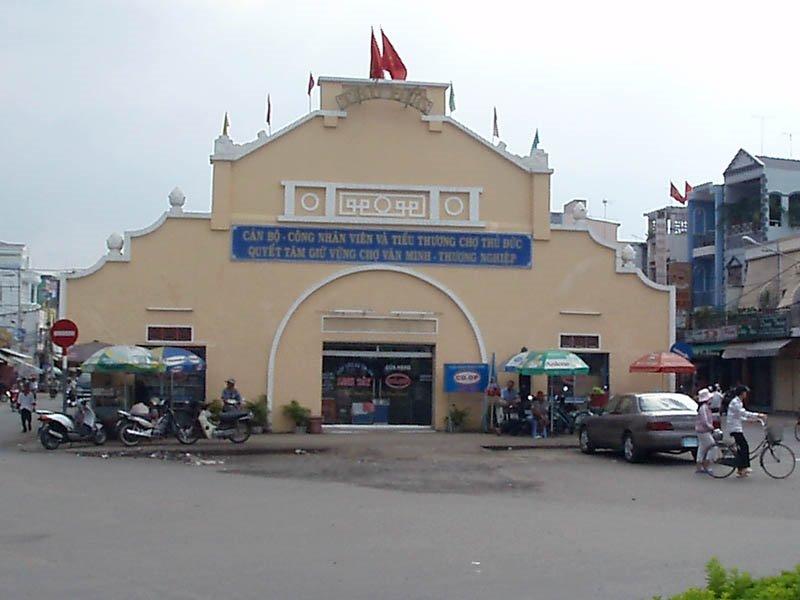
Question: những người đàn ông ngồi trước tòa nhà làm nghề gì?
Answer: họ chạy xe ôm